Railway platform height

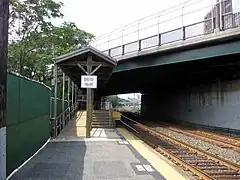
The Yawkey MBTA Commuter Rail station in 2011, with two platform heights: low-level for most cars and a full-height platform to accommodate passengers in wheelchairs. The station has since been extensively rebuilt and renamed "Lansdowne".

Railway platform height is the built height – "above top of rail (ATR)" – of passenger platforms at stations. A connected term is "train floor height", which refers to the ATR height of the floor of rail vehicles. Worldwide, there are many, frequently incompatible, standards for platform heights and train floor heights. Where raised platforms are in use, train widths must also be compatible, in order to avoid both large gaps between platforms and trains and mechanical interference liable to cause equipment damage.